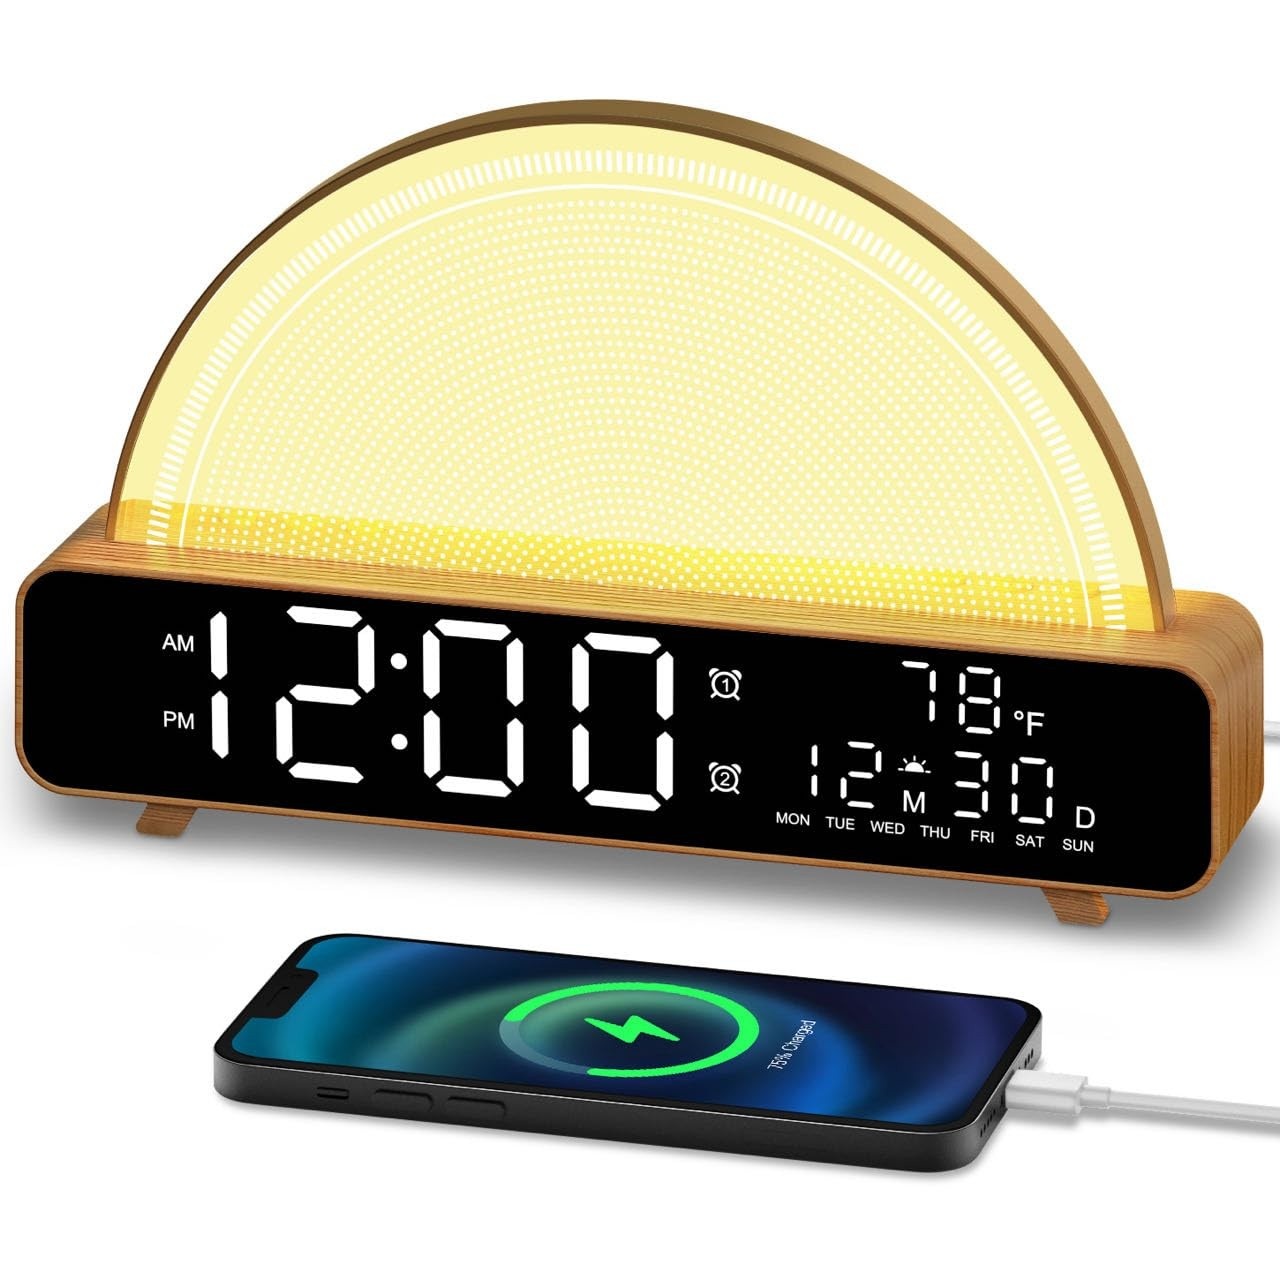
HAODINGMAI Sunrise Alarm Clock Wake up Light with Sunrise Simulation White No...
eBay 【Sunrise Simulation】 Redefine the way to get up, light is a great alarm clock for your body clock, to keep your lifestyle in tune with nature, when the human body is exposed to light, the body parts gradually transition from deep sleep to light sleep, the metabolism will be accelerated, can effectively inhibit the secretion of melatonin, wake up by light to provide the brain with a slow wake up process, give the body a chance to buffer up, people's consciousness began to wake up, can reduce the possibility of falling back to sleep. 【Sleep Aid White Noise Sound Machine】 Still plagued by insomnia? Relieve insomnia, we come to solve the problem, this bedroom digital alarm clock has 13 kinds of white noise, 13 kinds of white noise tracks, music and nature sounds can be used with the soft warm light effect, effectively create a soothing atmosphere, become a soothing device for your baby, soothe the tension of the working day, help the brain relax and enter a deep sleep state. 【Dual Alarm Clock】 This Sunrise Alarm Wake-Up Light can be set to have 2 alarms with different times or wake-up modes, and can be set to ring on specific days, e.g., only on weekdays.The alarm sound can be adjusted to 10 volumes, so you can choose the appropriate volume for the wake-up alarm. 【Sensitive Touch Night Lamp】 In light mode touch the metal frame to easily switch the light color, in sleep aid mode, touch the metal frame to switch the sleep aid music, when the light is monochromatic, long touch the metal frame to infinitely adjust the brightness, this night light has a wide range of colors and brightness levels to choose from, the light comes in a wide range of colors, including rainbow and all colors in a cycle, you can choose the color you like best. 【Delayed Shutdown Sound And Light】 You can set 30 minutes, 60 minutes, 90 minutes and 120 minutes timer, you can go to sleep unconsciously under the mild light and natural white noise. 【USB Charging Output】 after the overall plug-in use, powered by the included USB cable, plugged in and ready to work, the alarm clock wake-up light has a USB port for charging cell phone. 【 Power failure memory function】 don't worry about resetting the time after power failure, there is a memory function, continue to start after the incoming call, the time will not be wrong. 【 Different lights, different atmosphere】 warm light (4000k color temperature), 7 kinds of monochrome, 5 kinds of phantom a total of 13 kinds of light switching, suitable for a variety of scenarios, to provide a joyful atmosphere, to enhance feelings. 【Multi-function white noise sunrise alarm clock touch bedside lamp】 It can be a desk lamp, dual alarm clock, thermometer: (℃/℉), large screen clock (12/24), calendar, USB interface can be used to charge USB devices. Is birthday, Easter, Halloween, Christmas, Children's Day, etc. for children, girls, boys, the old and young ideal gifts. Passed FCC/ROHS certification. There is a two-year validity period, if you have further questions about the product, please feel free to contact us! 【Sunrise Wake-up Light Alarm Clock & Dual Mode Alarm Clock 】The sunrise alarm clock gradually lights up 20 minutes before your chosen wake-up time.like a sunrise,simulating a natural dawn with the best light and sound to help you wake up gradually.You can customize two different wake-up times according to your personal habits 【Sleep-aiding white noise machine & 13 soothing sounds for sleep】The sunrise alarm clock has 13 soothing white noises to choose from, including soft music, ocean, rain, running water, birdsong, and other lullabies. It combines soothing sounds with soft night lights to create a peaceful atmosphere, allowing you to fall asleep peacefully. Relieve fatigue, can effectively improve sleep quality, and is a good soothing artifact 【Multi-color Bedside lamp controlled by touch 】This sunrise alarm clock has 13 ambient lights, can be switched by touching the metal frame multi-color lights and endless brightness adjustment, soft light, can be used as a reading lamp, bedside lamp, atmosphere lamp perfect for decorating your bedroom, playroom and home theater. Its semi-circular design makes it look like a wooden furniture ornament 【White Noise Auto-off Timer】 This bedside lamp can be set to 30, 60, 90 and 120 minute timers, and automatically turns off the sound and light at the time you set, ensuring a restful sleep without interference, and is your ultimate sleep companion 【Multi-function white noise sunrise alarm clock touch bedside lamp】It can be a desk lamp, dual alarm clock, thermometer: (℃/℉), large screen clock (12/24), calendar, USB interface can be used to charge USB devices. Is birthday, Easter, Halloween, Christmas, etc. an ideal gift for all ages. Passed FCC/ROHS certification. There is a two-year validity period, if you have further questions about the product, please feel free to contact us
Brand: Kailand
Category: Home & Garden > Decor > Clocks > Alarm Clocks